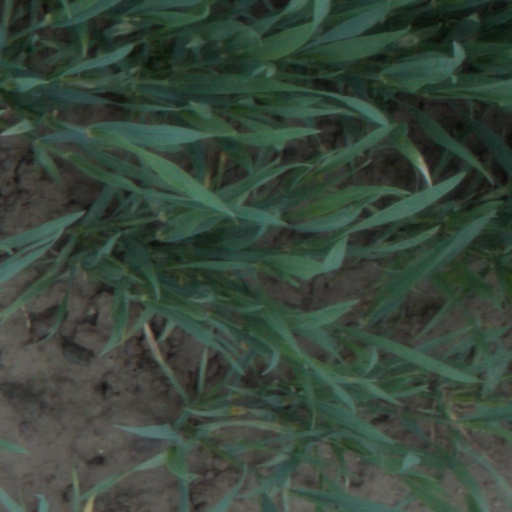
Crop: wheat